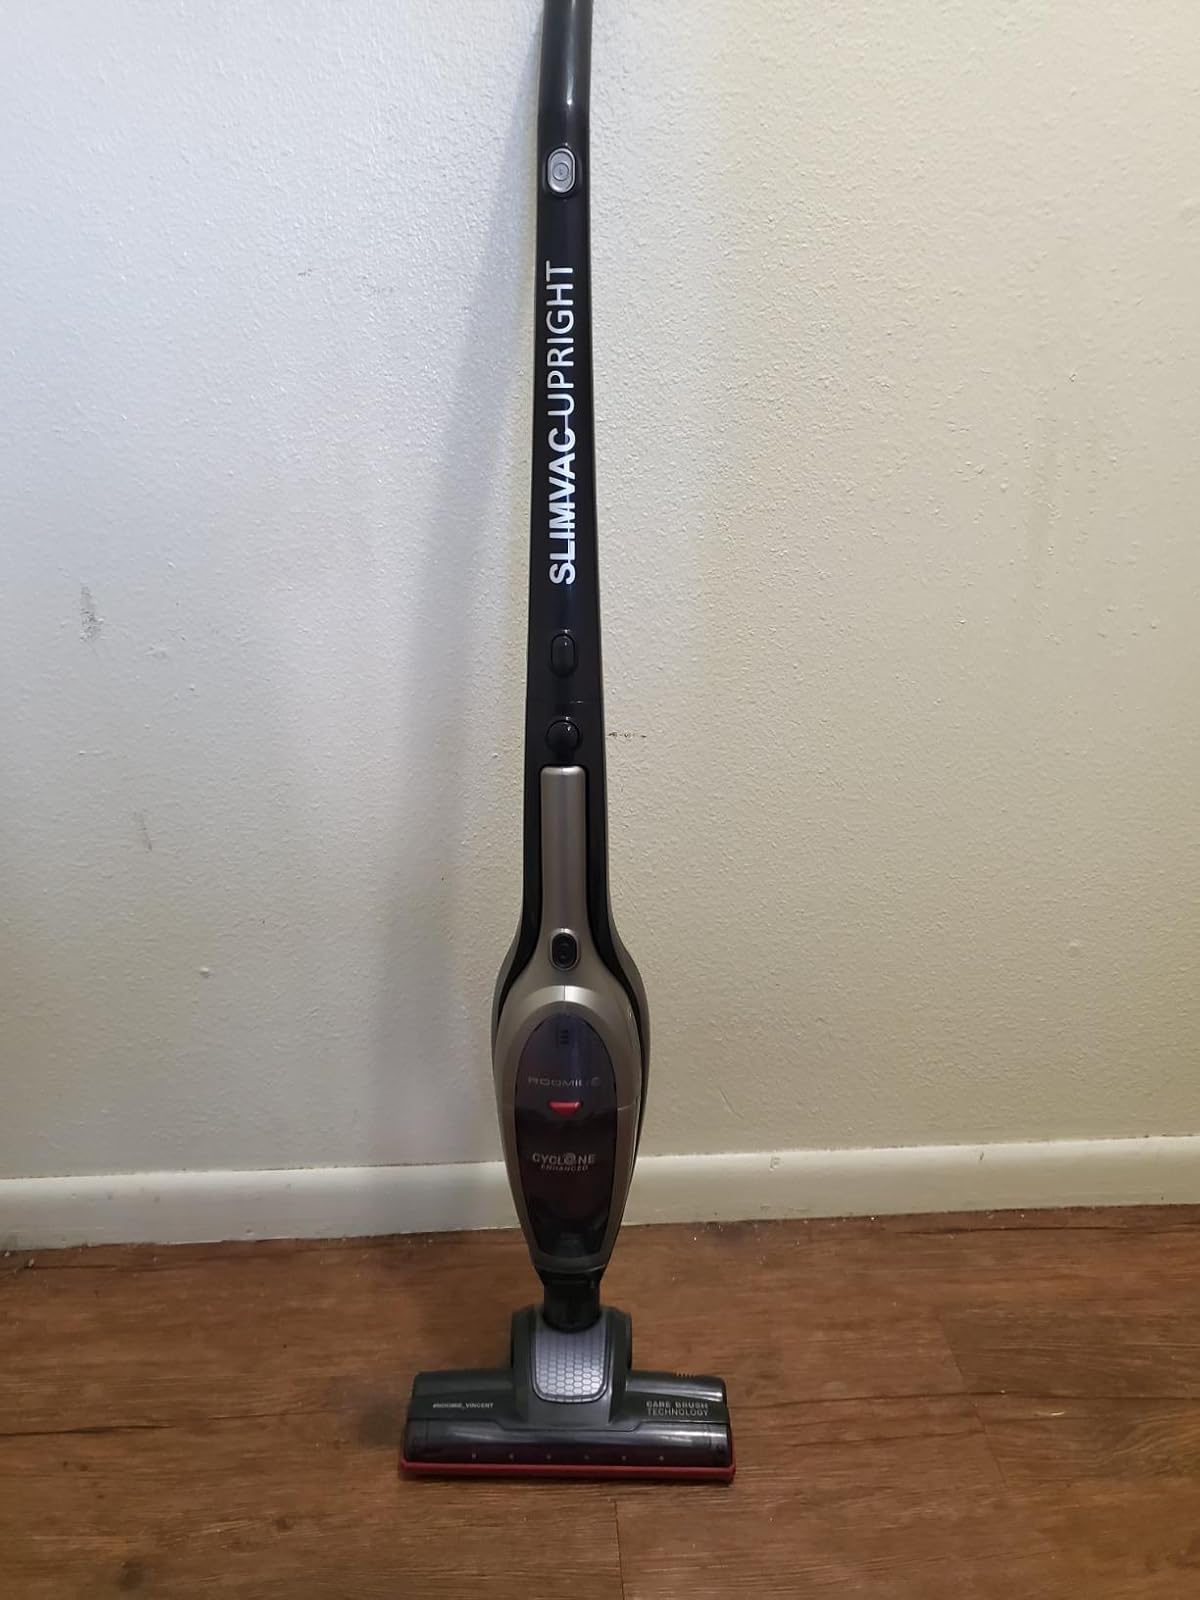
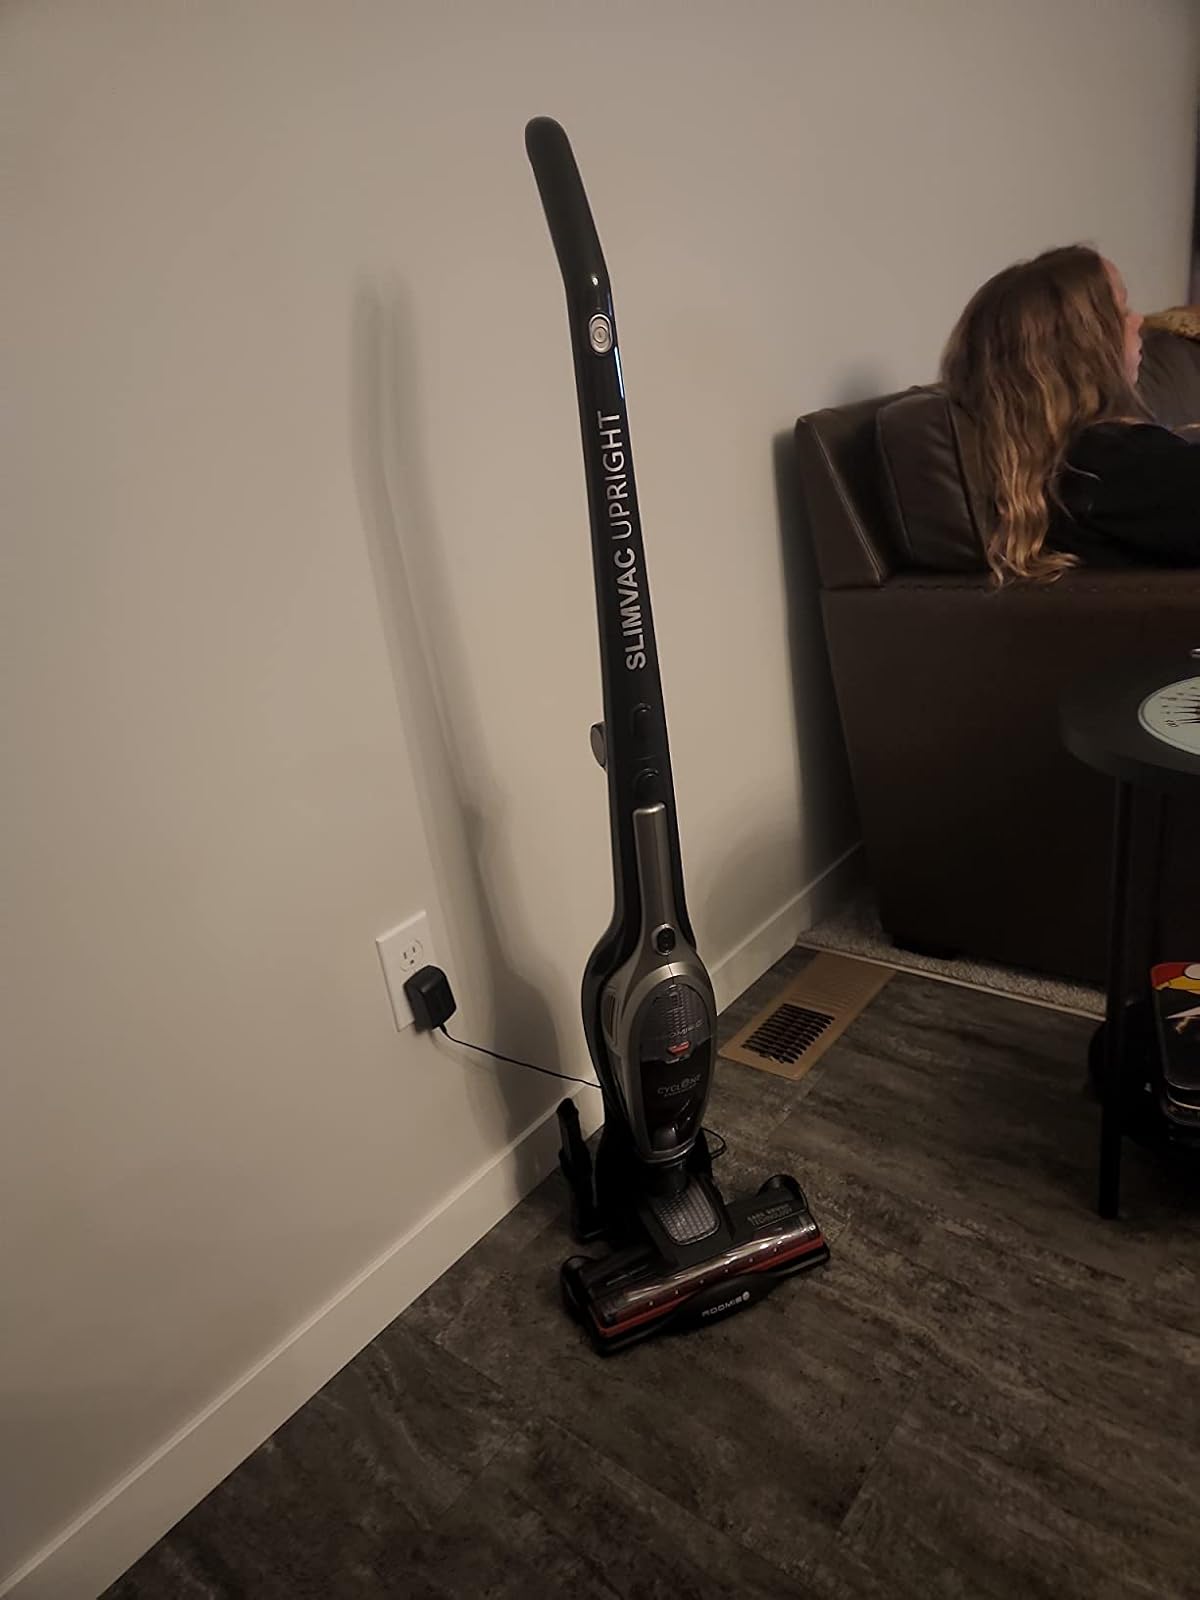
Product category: items_vacuum
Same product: yes